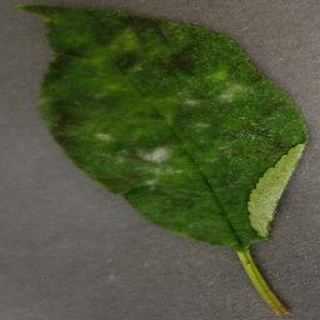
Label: cherry_powdery_mildew